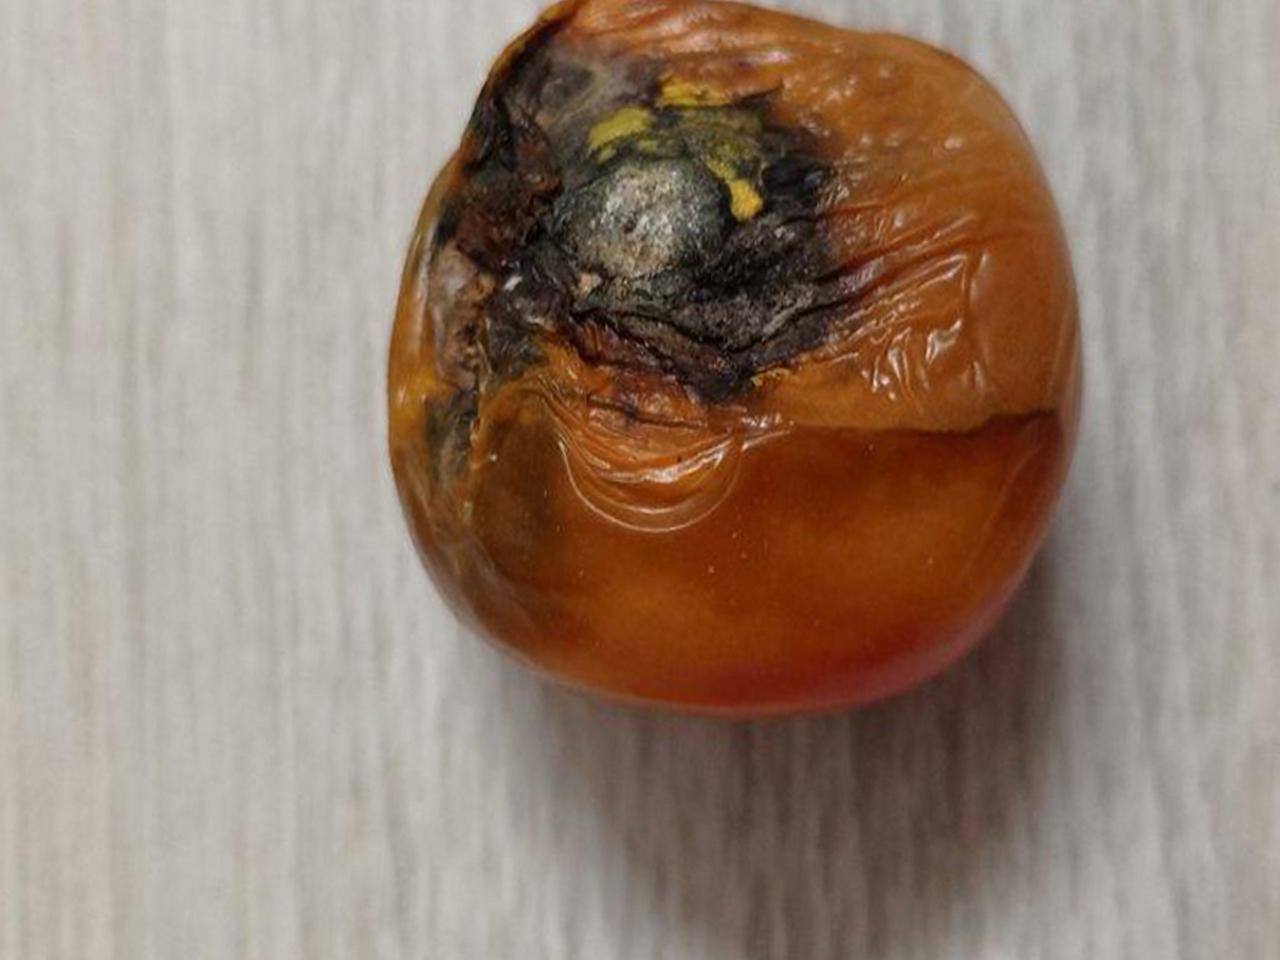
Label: Rotten